Grand Canyon Depot

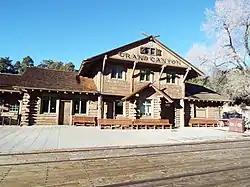

The Grand Canyon Depot is a 2-½ story wood structure of about , built primarily of logs with frame construction for the second floor. The main facade faces south, away from the canyon. The log structure is primarily a one-story building with a broad, moderately-pitched gable roof with the ridge running on the long axis, parallel to the train tracks. The frame second story occupies the center third of the building, of frame construction, sheathed with flush planking framed by vertical log posts. This central portion is covered with another broad gabled roof at right angles to the main roof. The second story overhangs the first, supported by heavy vertical log posts, and the attic in the deep gable overhangs the second story, supported by log brackets. An extension of the main roof to the west at a slightly lower elevation shelters a large two-bay porch supported on vertical log posts. A small one-story bay projects slightly from the central block.